Ball-jointed doll

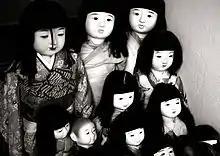
Asian ball-jointed dolls are influenced by Japanese traditional dolls, like Ichimatsu dolls (pictured).

The history of commercially produced Asian resin BJDs began in 1999 when the Japanese company Volks created the Super Dollfie line of dolls. The first Super Dollfie were 57 cm tall, strung with elastic, ball-jointed, and made of polyurethane resin; similar to garage kits, which were Volks main product at the time. Super Dollfie were made to be highly customizable and to find a female market for Volks products. See further: Super Dollfie History.